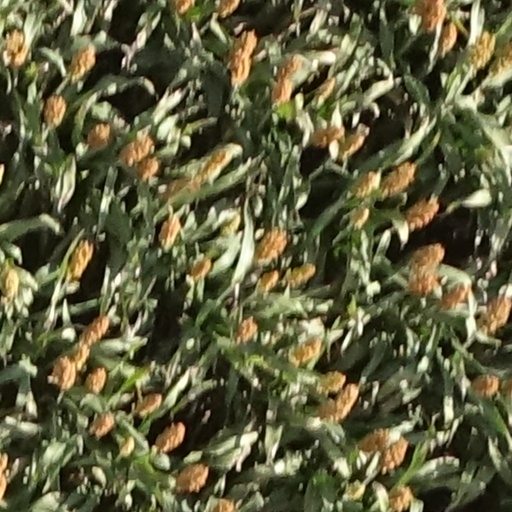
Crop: sorghum